Manor of Bradwall

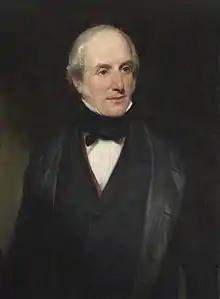
Dr. Peter Latham c.1850

The second of the two families who settled in the manor of Bradwall included Sir William Venables (living in 1312). He is well noted for a skirmish with the abbot of the Monastery of St Mary or Vale Royal, on behalf of his older brother Sir Hugh Venables, Baron of Kinderton, in which the abbot's attendant was killed with an arrow; he also served as High Sheriff of Cheshire.